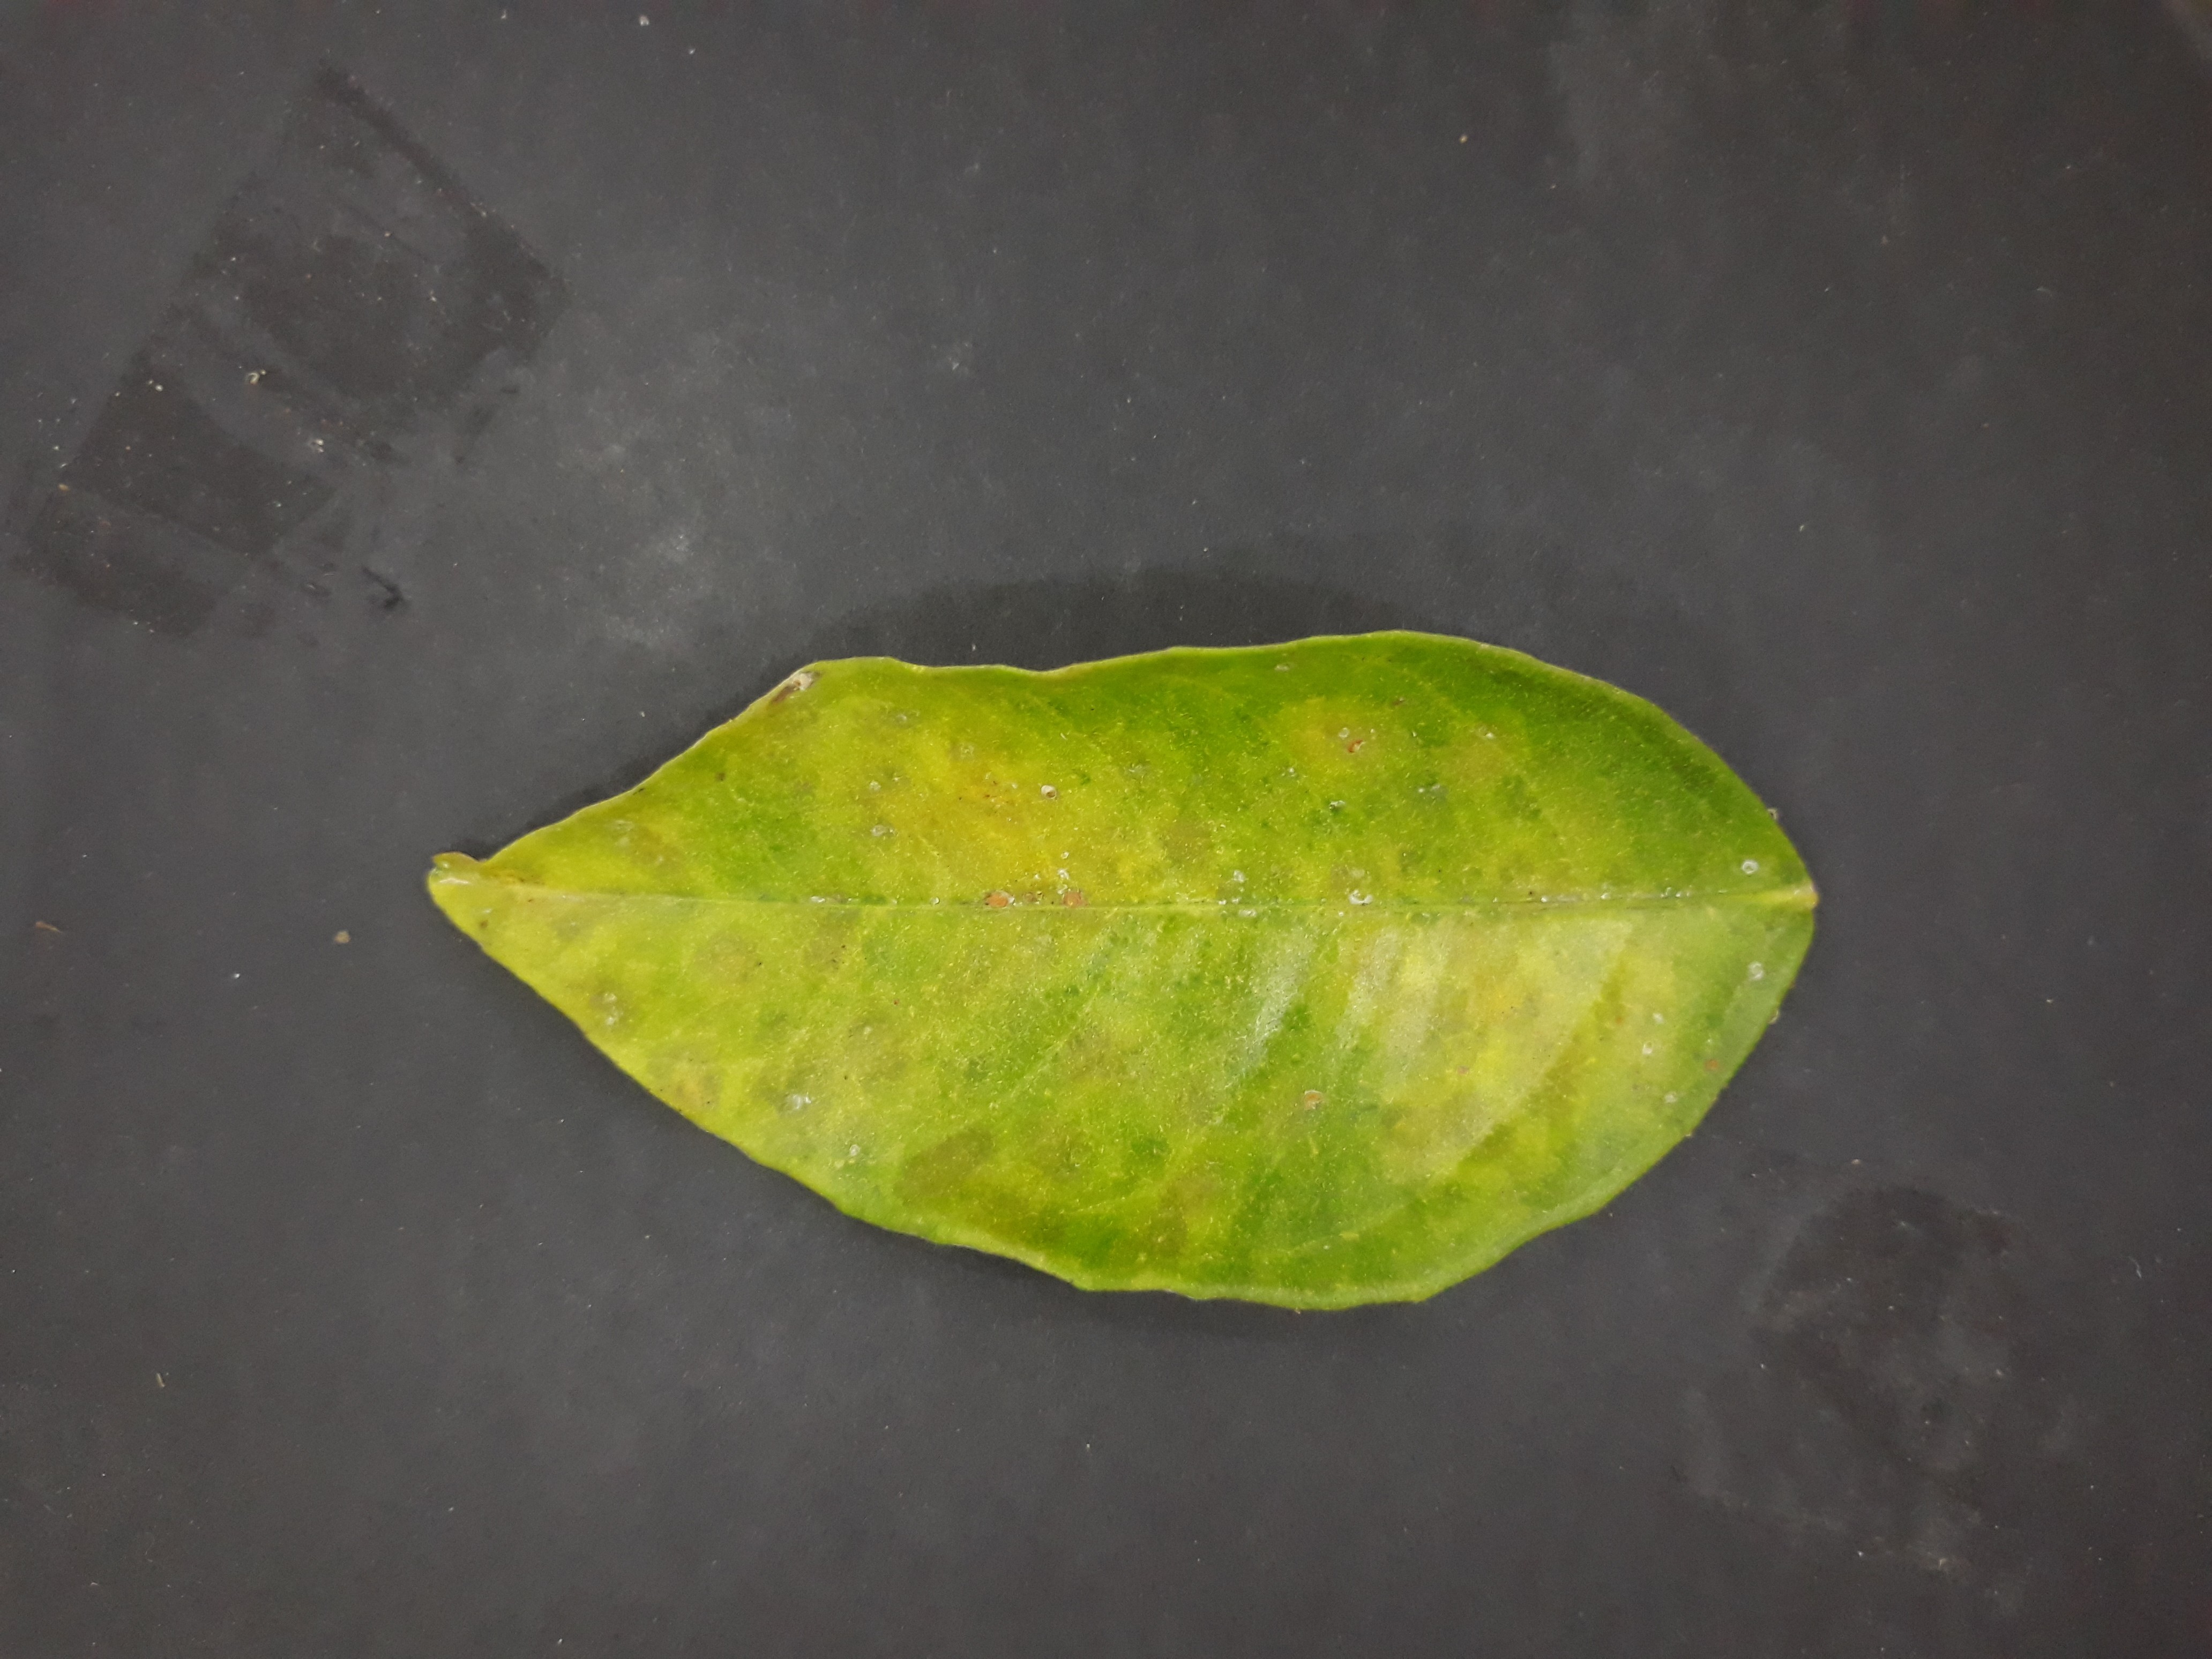
Label: Red_scale_sequelae